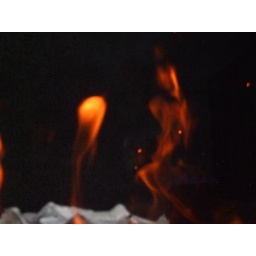
Flames from a shoe box full of wood, taken at night, in my back garden.